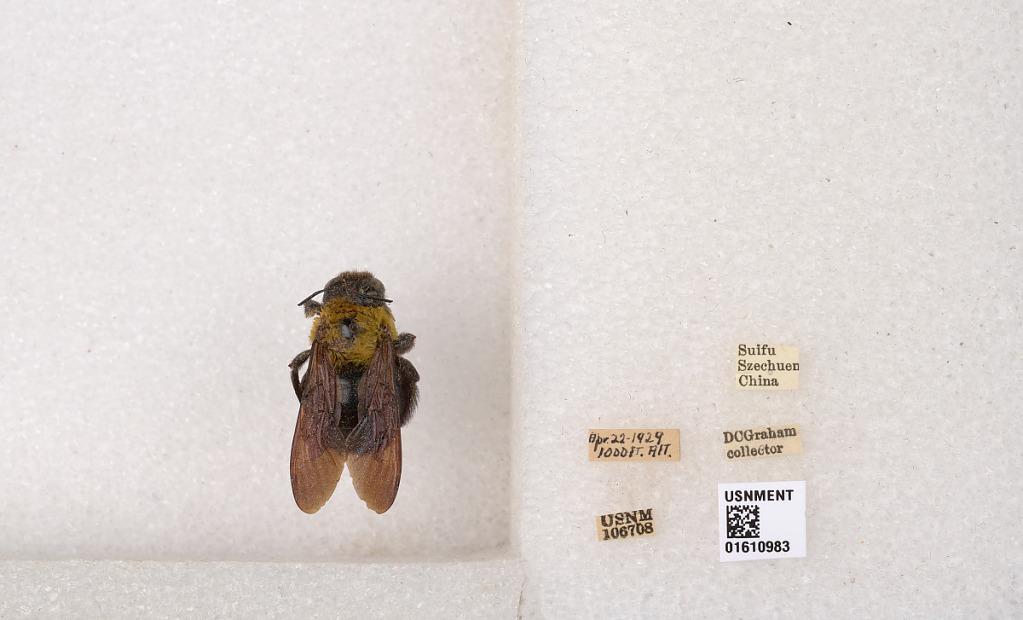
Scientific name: Xylocopa (Alloxylocopa) appendiculata appendiculata Smith
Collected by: D. Graham
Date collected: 1929-4-22
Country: China
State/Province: Sichuan
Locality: Suifu
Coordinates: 28.7706, 104.63